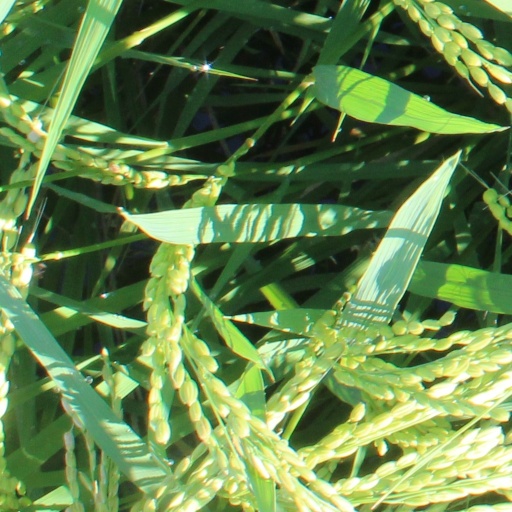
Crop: rice